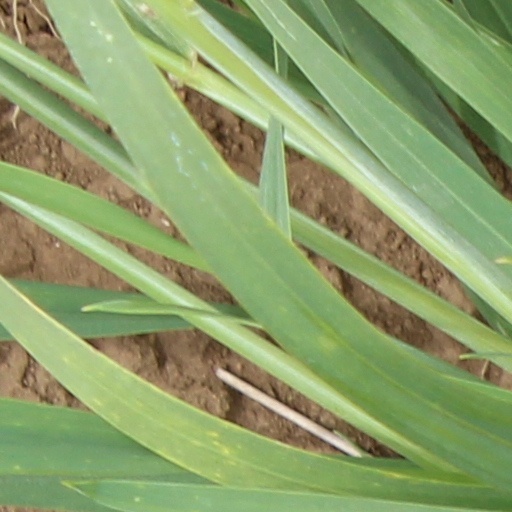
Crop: wheat